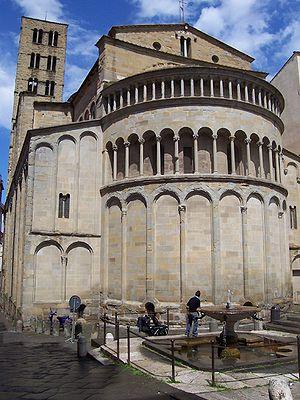
L'église Santa Maria della Pieve est une des églises d'Arezzo, la plus grande et la plus caractéristique par son campanile dit campanile dalle cento buche entre le Corso Italia, la Via Seteria et la Piazza Grande.